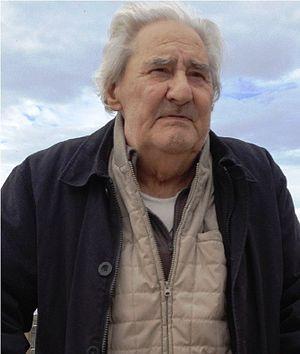
Artiste et peintre parmi les maîtres du Novecento italien, représentant du mouvement artistique de la peinture expressionniste, portraitiste, miniaturiste, luthiste et restaurateur d’or et d’argent en feuilles, sur bois. Il consacra sa vie à l'art avec un style sévère, solidement ancrée aux valeurs traditionnelles, mais en même temps il était unique, profondément inspiré par des maîtres comme Lorrain, Poussin, Turner, Lautrec, Monet et Van Gogh, mais il avait aussi la sensibilité de l'artiste qui se sent fils de son temps. Grâce à la couleur il trouve la libération lyrique à l’invasion rationaliste, scientifique, il peint des sujets inventés sans formalisme académique, il crée des différentes séries d’œuvres: “Pietra Blu” en 1973, “Sogni di Primavera e d’Estate” en 1974, “Alberi Blu” de 1973 à 2011, “Fronde Rosse” de 1993 à 2002, “Unica” en 2010. Reconnu comme Citoyen Illustre pour le mérite artistique en 2005, décoré Chevalier O.M.R.I. en 2012, et Chevalier de Mérite S.M.O.C.S.J. branche d’Espagne en 2016. 中文: 罗马，1939年2月22日 – 2014年6月24日 他是表现主义的一位著名艺术家也是意大利90年代的杰出画家、肖像画家、微型画家、修复家和魯特琴家。 在意大利画传统价值的良好基础上，他研习克罗德·洛林、尼古拉·普桑、威廉·透纳、罗特列克、克勞德·莫內和文森·威廉·梵谷艺术，但其作品也富有时代感。 他创作的作品色彩明确和谐，开创了一条独具自己特色的画风。保罗•萨尔挖地作品的内容都是假想的，如 “蓝石”（1973年）、 “高山泉梦”（1974）和 “高山夏梦”、 “蓝树”（从1973年到2011年）、 “红枝叶”的系列（1993，1994，2000）及“唯一的女儿”的系列。 2005年12月13日他被授予拉齐奥大区的“杰出公民”和意大利共和国的“大侠” （2012）。
Paolo Salvati est un peintre italien.